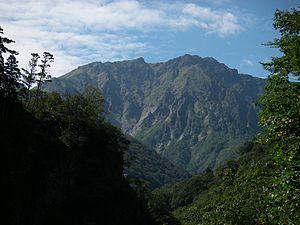
Pinus pumila, parfois appelé le Pin nain de Sibérie, est une espèce d'arbres appartenant au genre Pinus et à la famille des Pinaceae.
Le mont Tanigawa est une des 100 montagnes célèbres du Japon. Culminant à une altitude de 1 977 m, elle est située à la limite des préfectures de Gunma et Niigata au Japon.